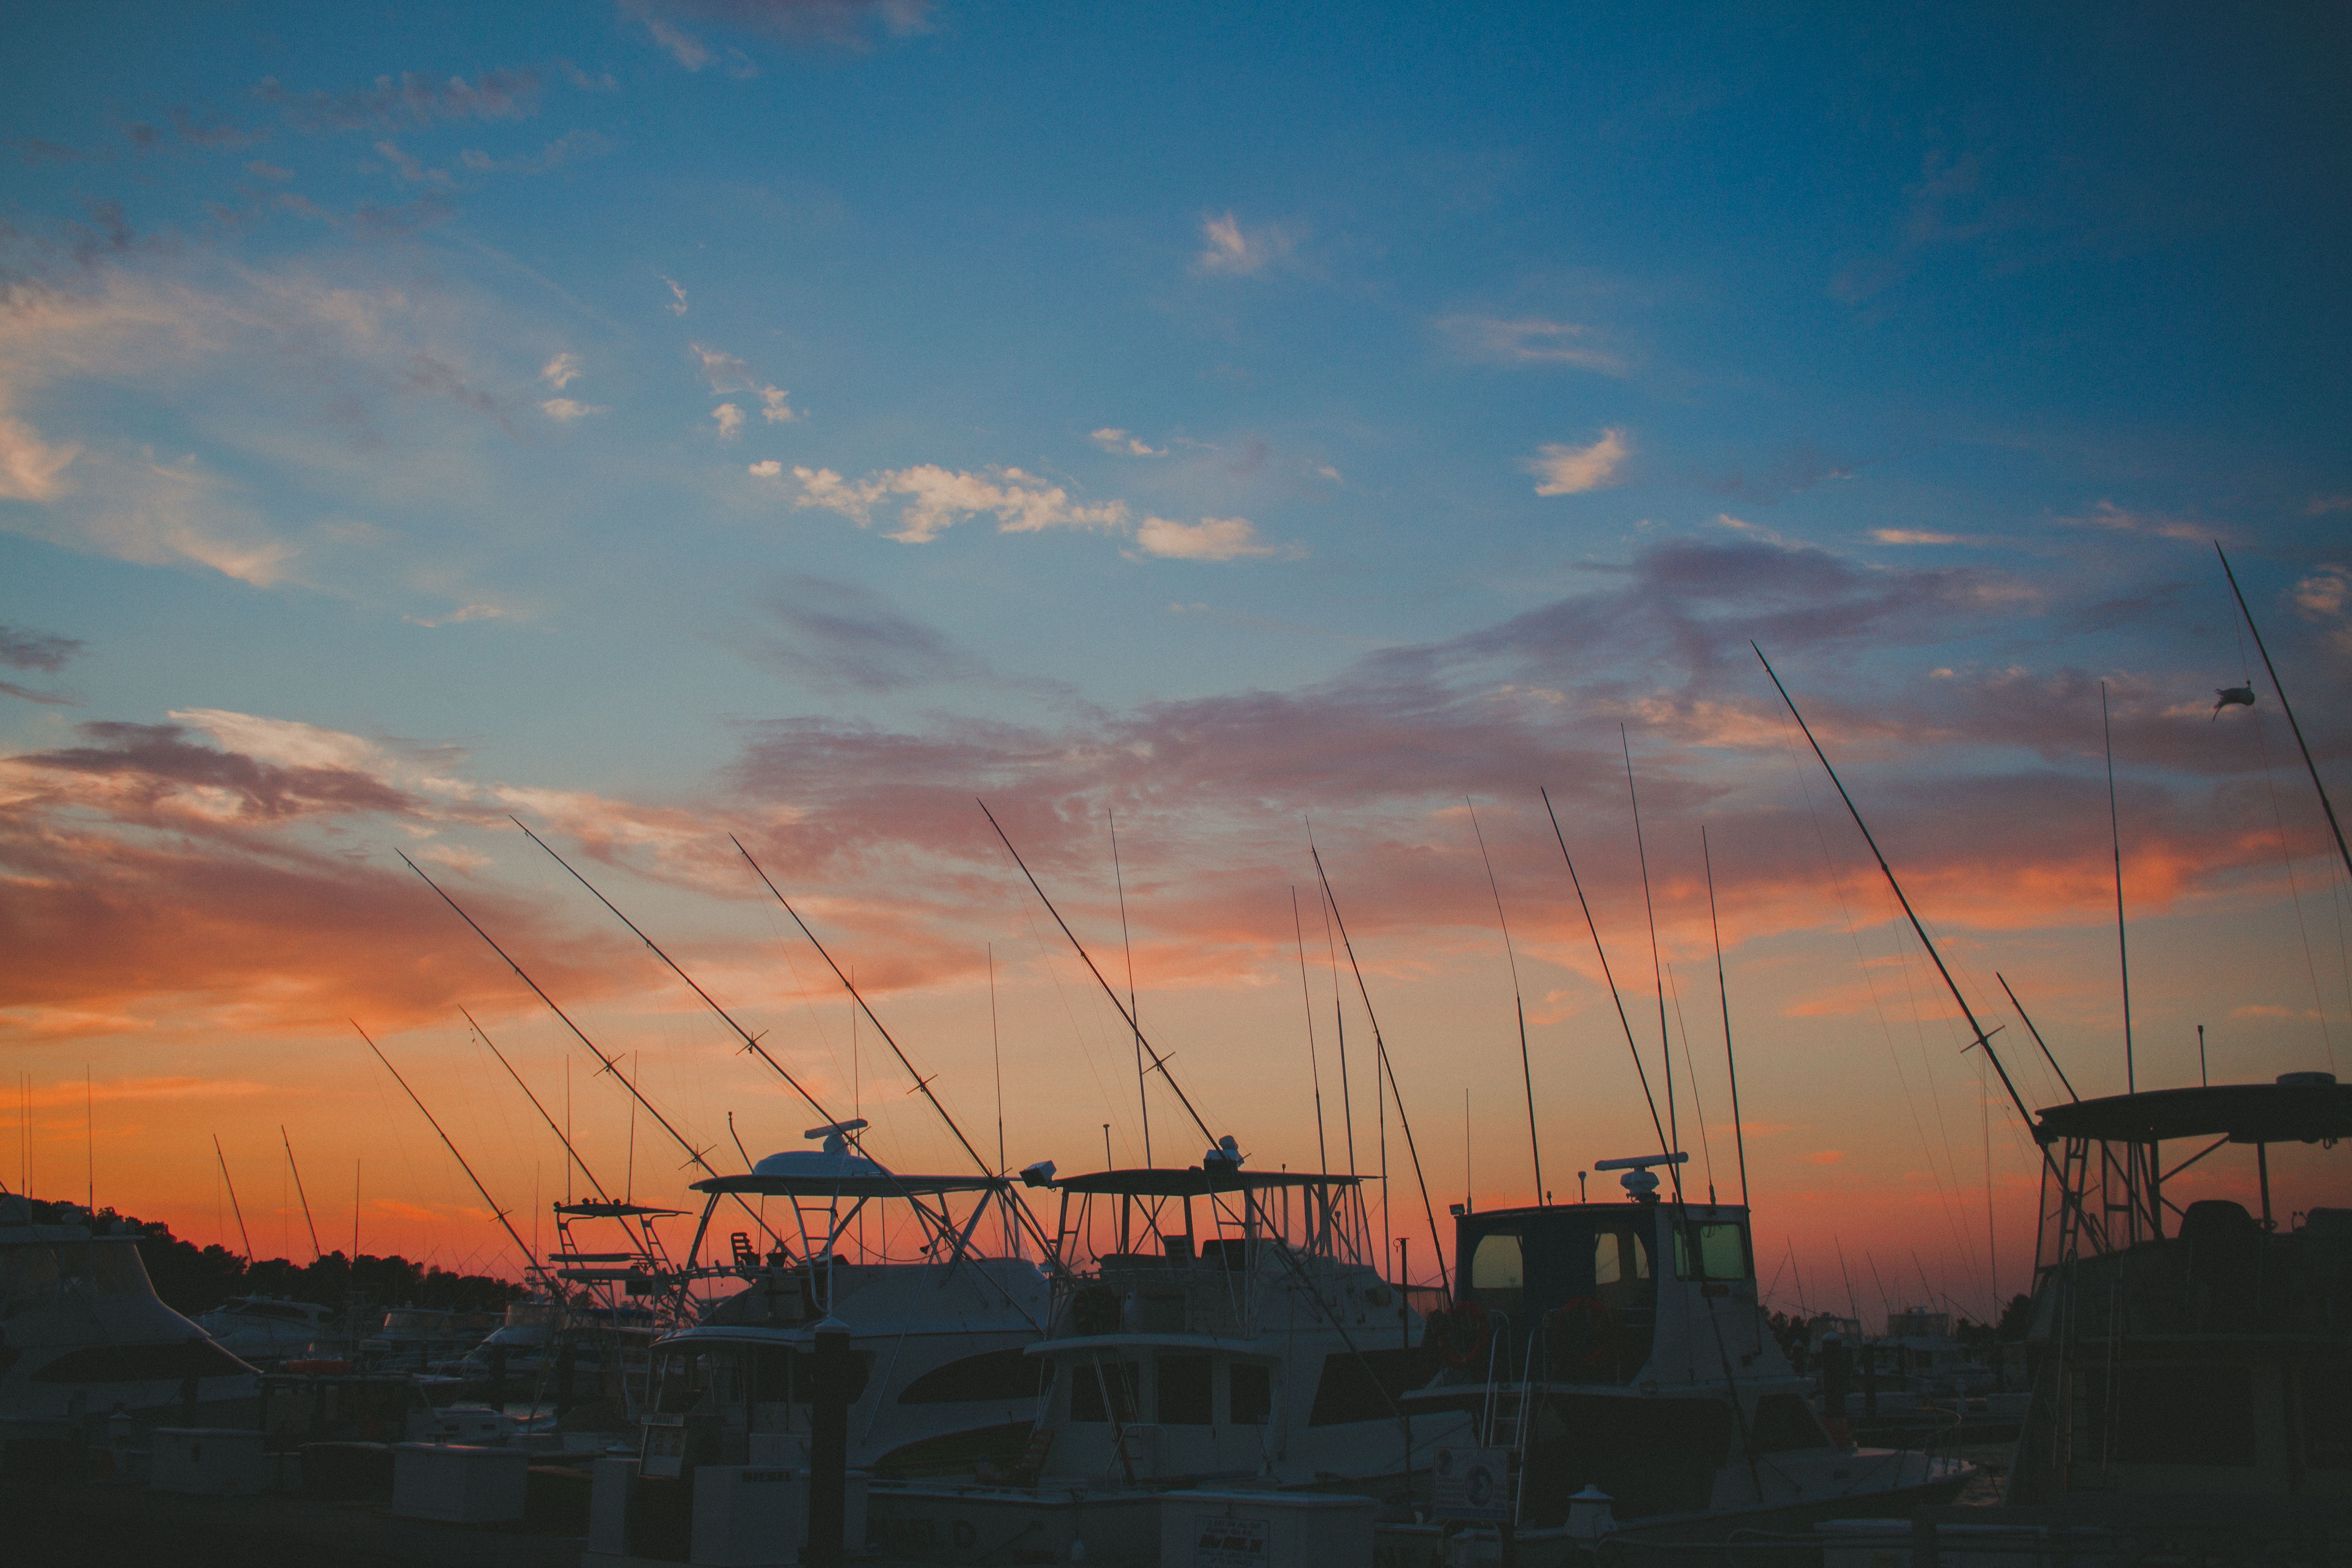
horizon, cloud, sky, sunrise, sunset, sunlight, morning, dawn, atmosphere, dusk, evening, reflection, afterglow, meteorological phenomenon